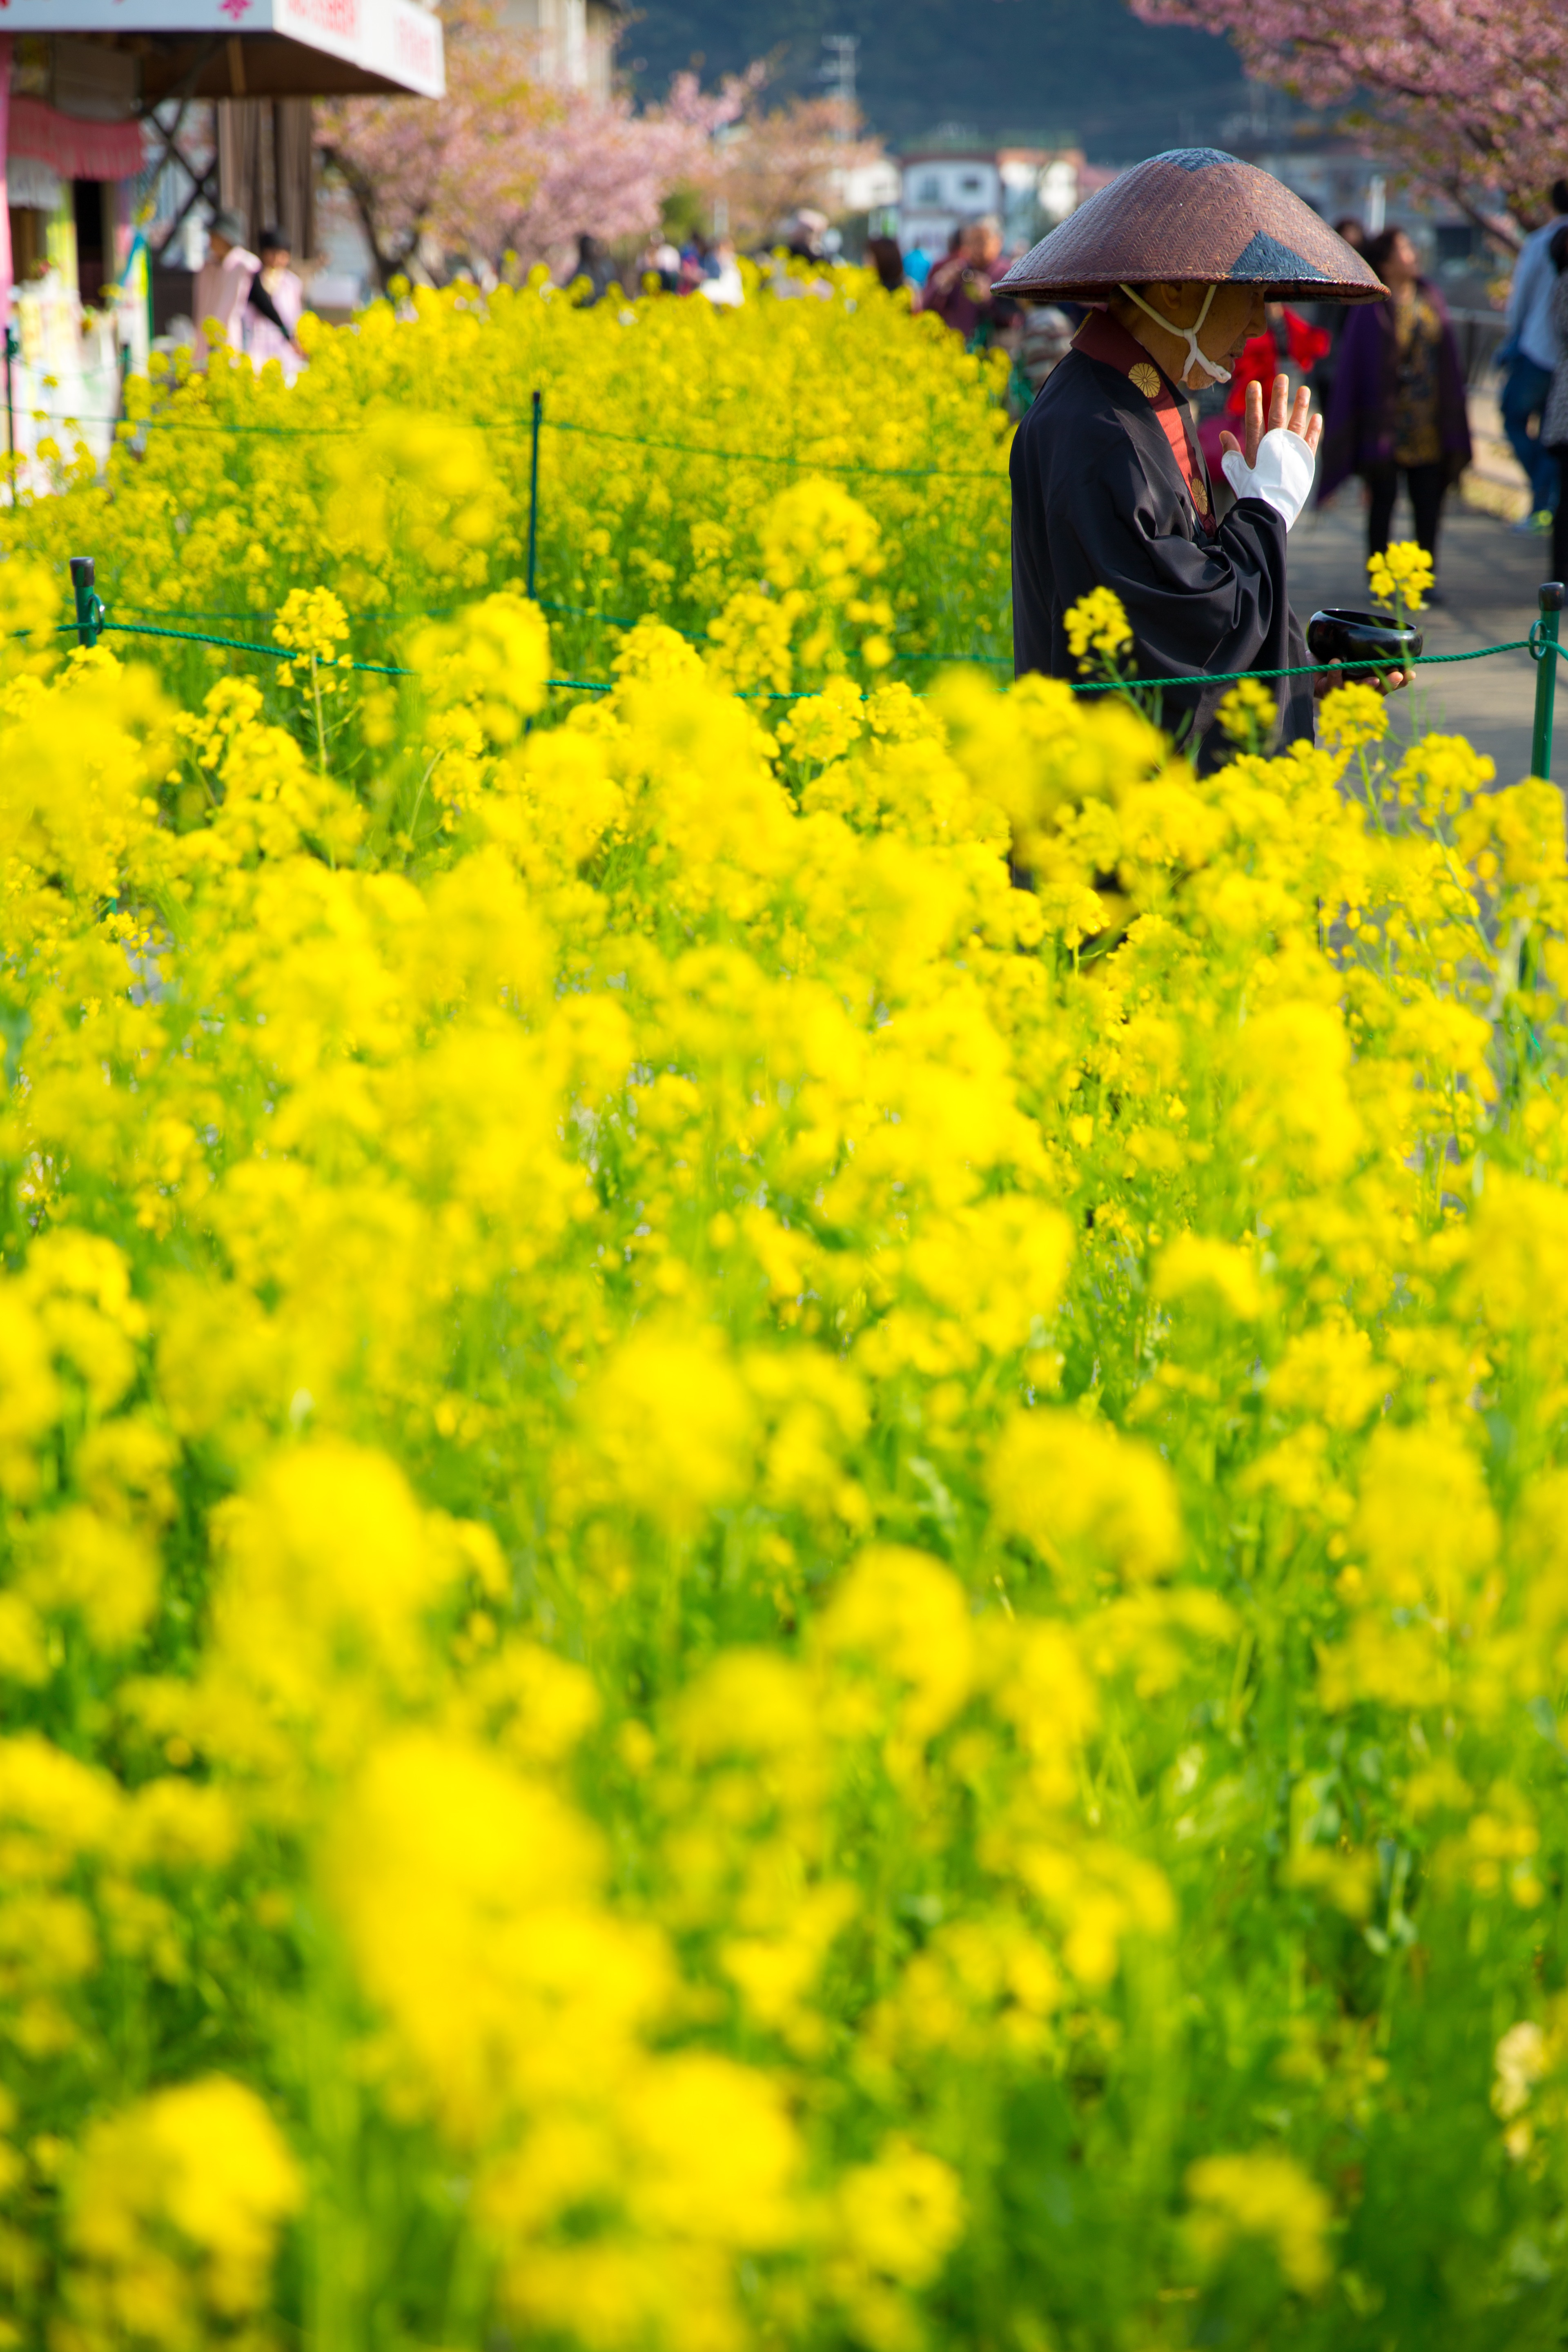
nature, blur, group, people, plant, field, farm, meadow, flower, country, crowd, environment, rural, food, produce, vegetable, blooming, yellow, flora, rapeseed, wildflower, close up, outdoors, focus, canola, brassica, rural area, flowering plant, land plant, mustard plant, mustard and cabbage family, brassica rapa